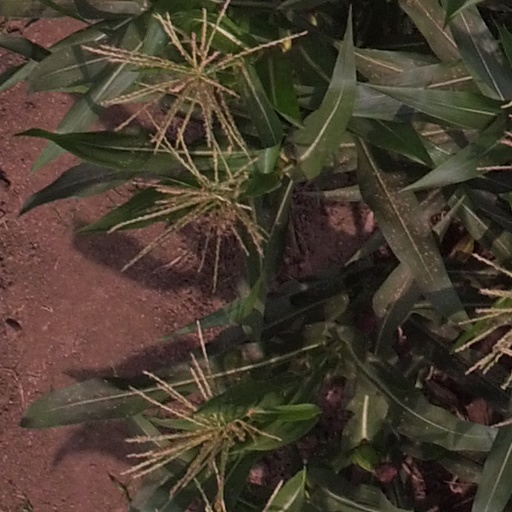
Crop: maize; corn